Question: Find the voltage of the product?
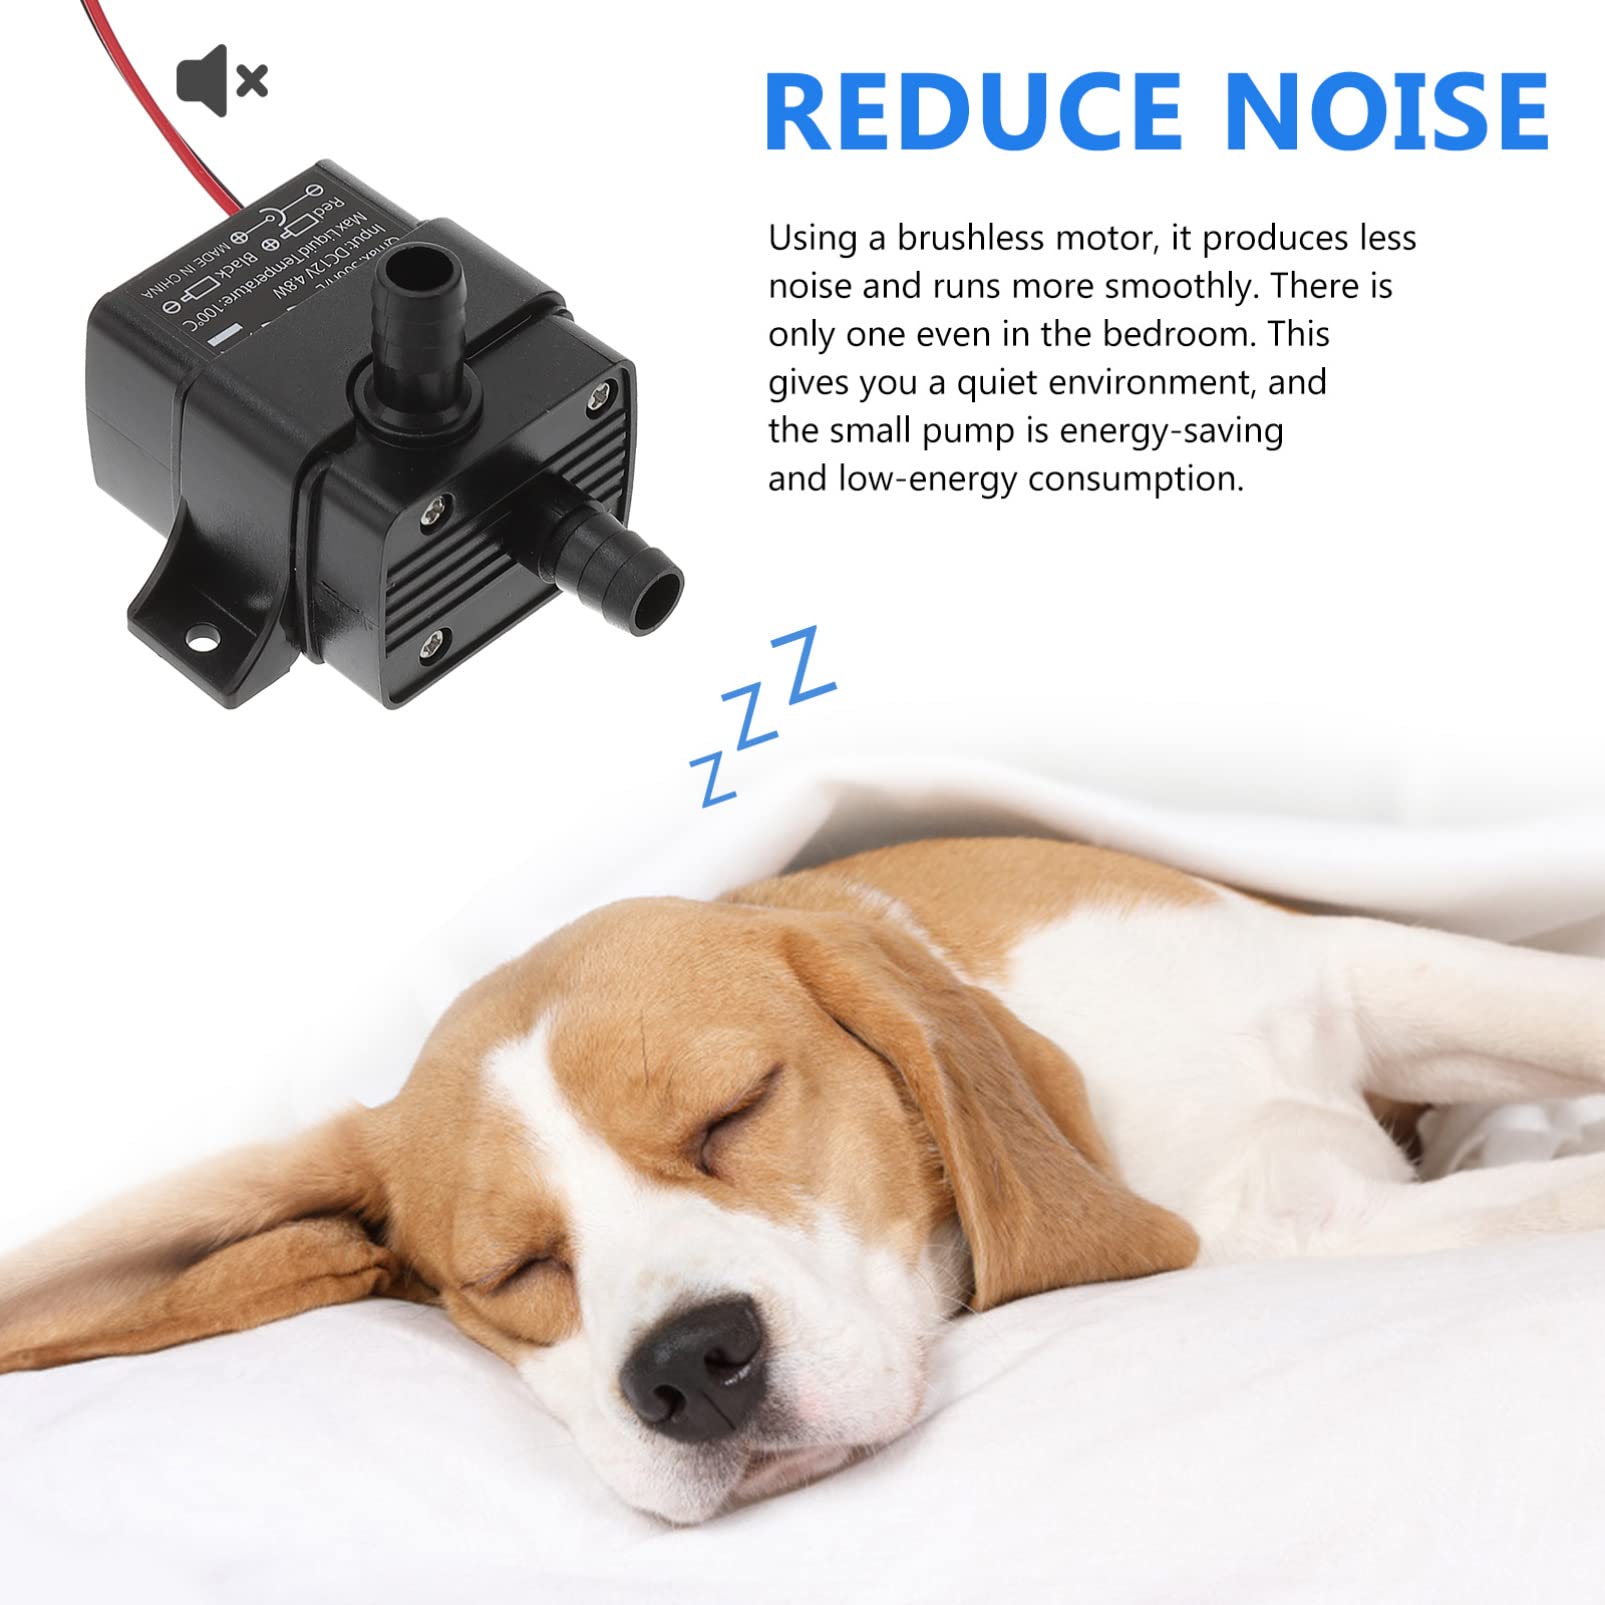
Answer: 12.0 volt